Stefan Dąb-Biernacki

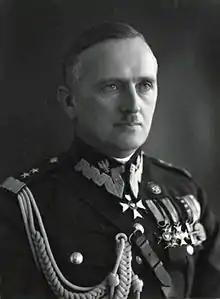
Stefan Dąb-Biernacki

Stefan Dąb-Biernacki (7 January 1890 – 9 February 1959) was a general of the army during the Second Polish Republic. He served as a major general in the Polish Army in overall command of strategic reserve Army "Prusy" during the 1939 German Invasion of Poland.